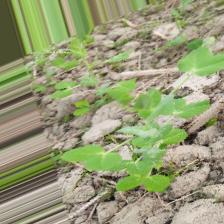
Label: Powdery Mildew